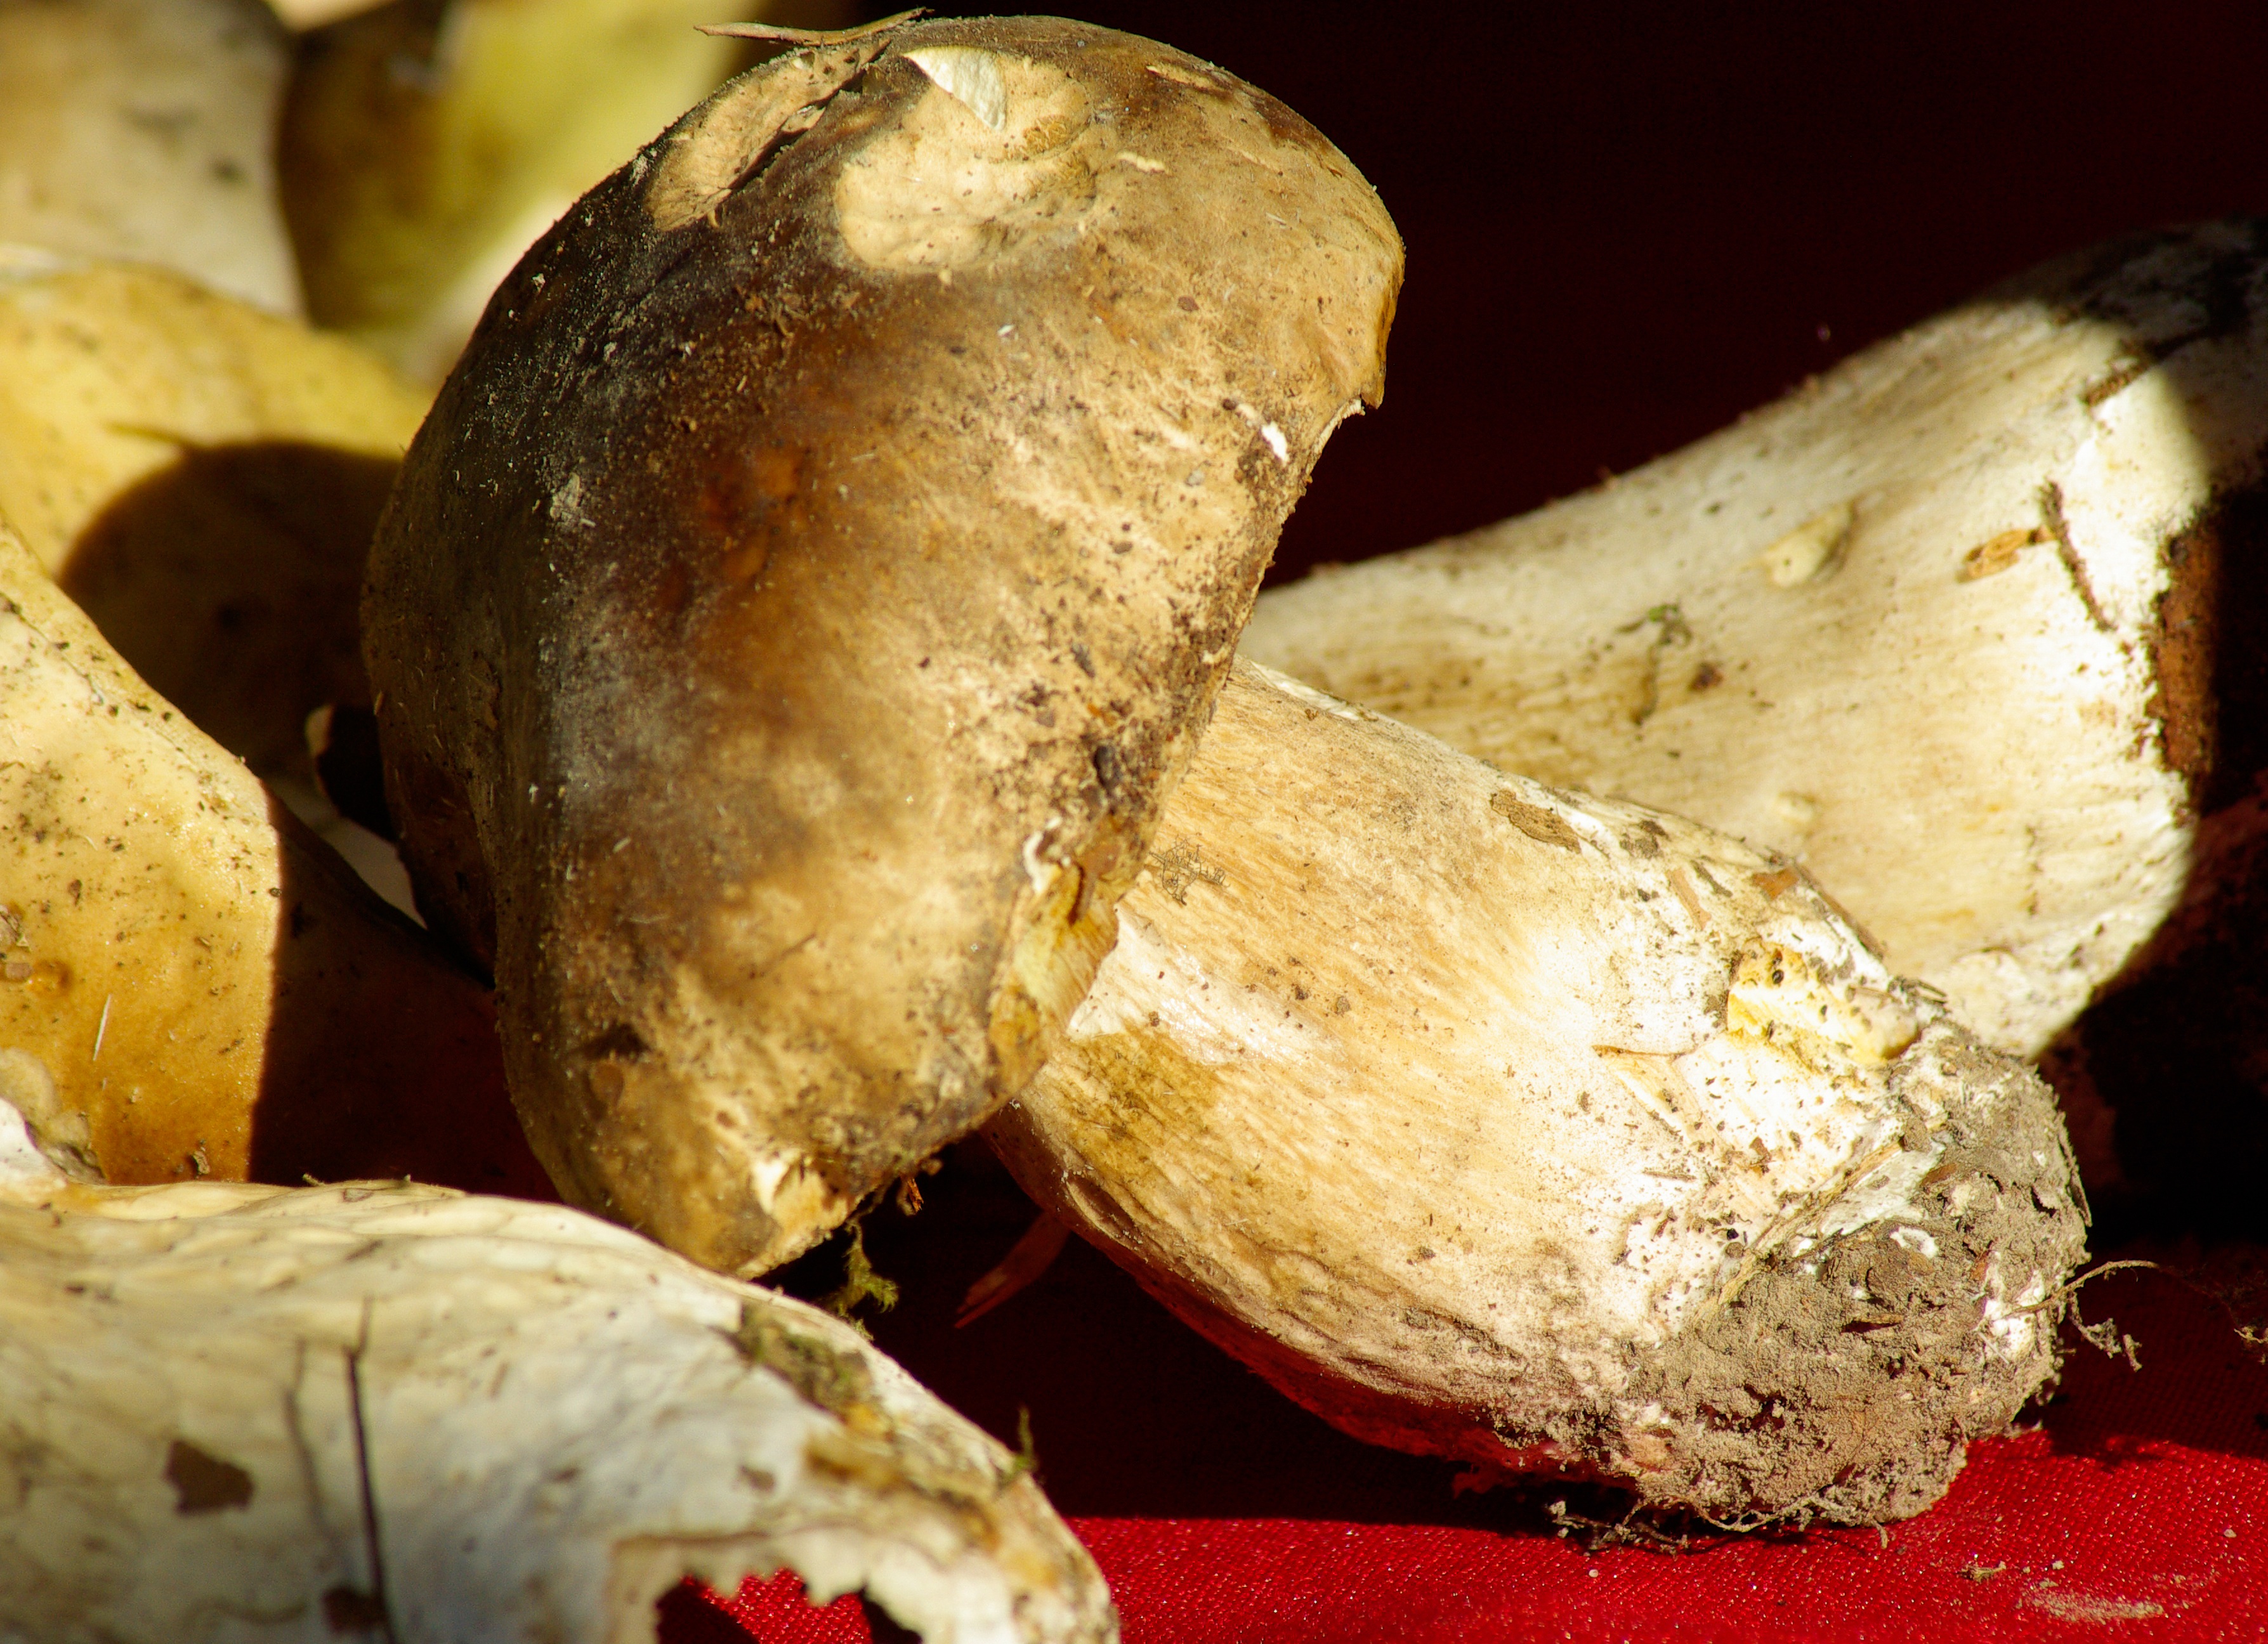
forest, plant, fall, food, produce, vegetable, mushrooms, matsutake, flowering plant, tuber, ceps, root vegetable, land plant